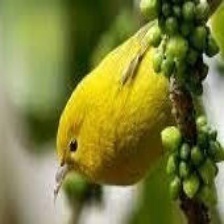
Species: ANIANIAU
Scientific name: MAGUMMA PARVA